Kennedy–Lunsford Farm

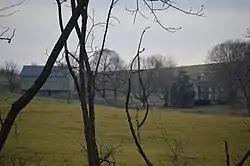
Distant view from the north

Kennedy–Lunsford Farm is a historic home, farm, and national historic district located near Lexington, Rockbridge County, Virginia. The district encompasses six contributing buildings. The main house (c. 1775) is built of stone. Additional buildings: a large bank barn, a corn crib / machinery shed, a spring house, a chicken coop and a syrup house, all date from the early 20th century.